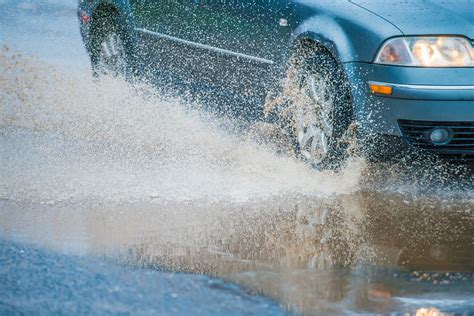
Weather: rain or strom